Deployable Specialized Forces

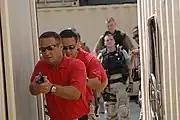
USCG Maritime engagement and protective teams conducts training in Middle East

Maritime Safety and Security Teams (MSSTs) are counterterrorism (Force-Presence) units created under the Maritime Transportation Security Act of 2002 (MTSA) in response to the terrorist attacks of September 11, 2001. The eleven MSSTs provide both waterborne and shore-side counterterrorism and force protection for strategic shipping, high interest vessels, and critical infrastructure. MSSTs are a quick response force capable of rapid worldwide deployment via air, ground or sea transportation in response to changing threat conditions and evolving Maritime Homeland Security (MHS) mission requirements. Multi-mission capability facilitates augmentation for other selected Coast Guard missions. Other units and federal agencies that MSSTs train with are the Navy's Special Boat Teams, Border Patrol Search, Trauma, and Rescue (BORSTAR), CBP Air and Marine Operations, FBI, and other various SWAT Teams.